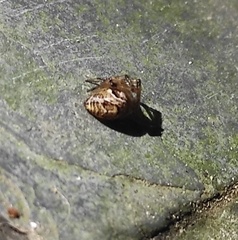
Species: Parasteatoda_tepidariorum